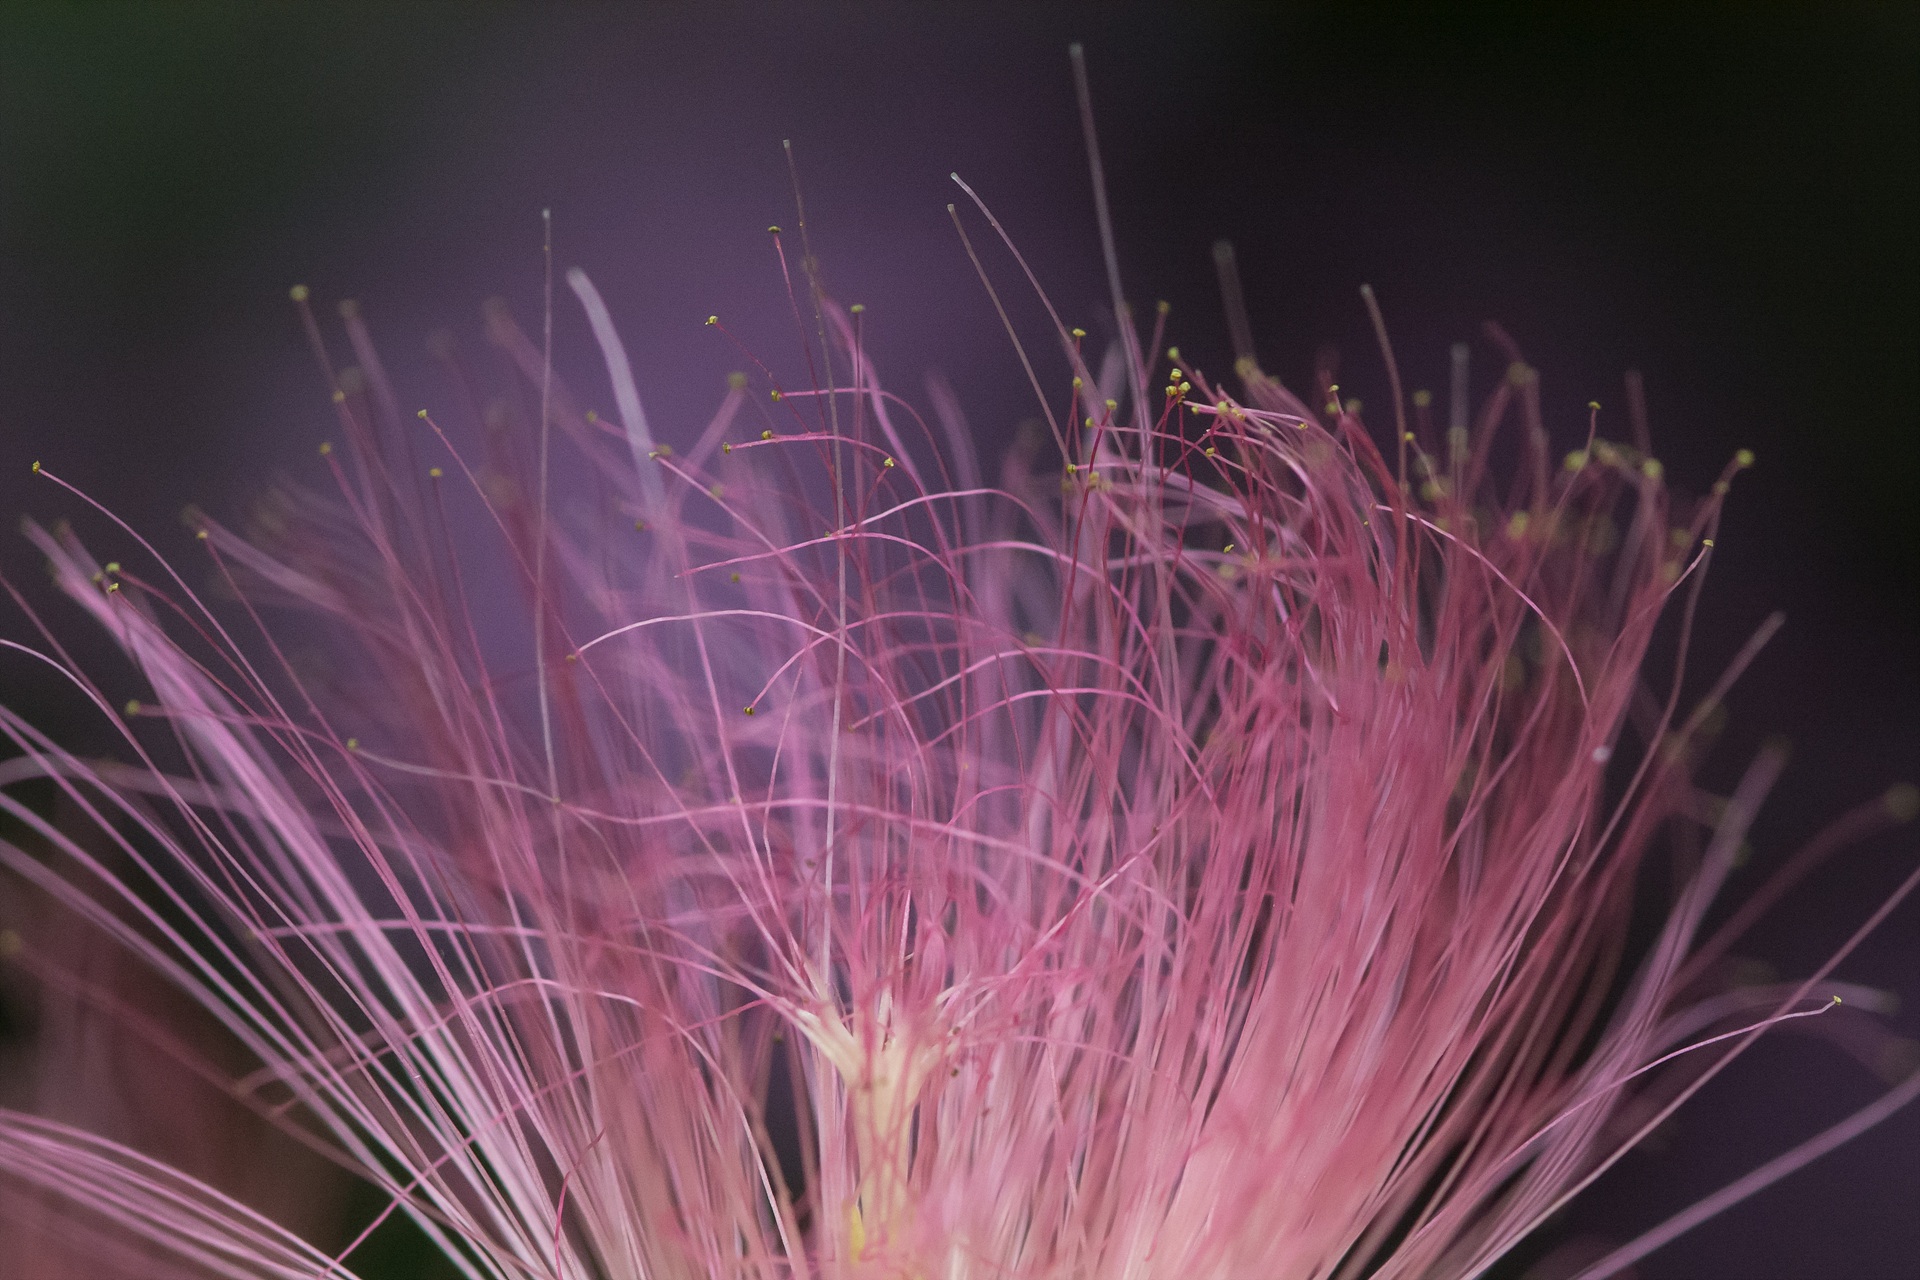
nature, grass, plant, wood, photography, sunlight, leaf, flower, pollen, color, flora, plants, wildflower, flowers, close up, makro, macro photography, flowering plant, daisy family, affix, silk tree, silk tree flower, grass family, land plant, fractal art, the flowers drink